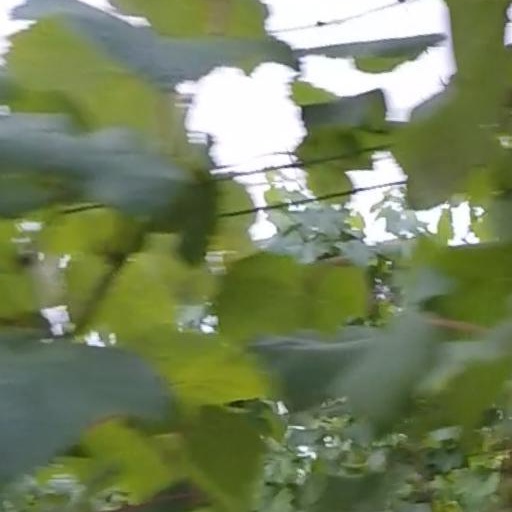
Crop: grape